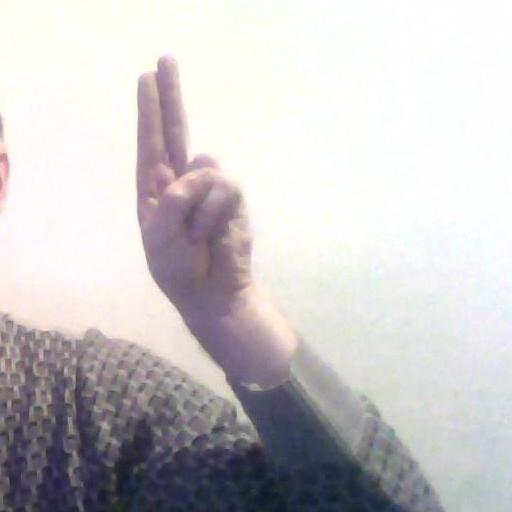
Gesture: two_up